Assumption College, Kilmore

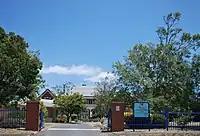
Entrance to Shandon House

Assumption College (often known as ACK, where the K stands for Kilmore) is an Australian Catholic co-educational secondary day and boarding school. The school is located in the town of Kilmore, Victoria. The College was founded in 1893 by the Marist Brothers and is part of a network of Marist schools in Australia and throughout the world.